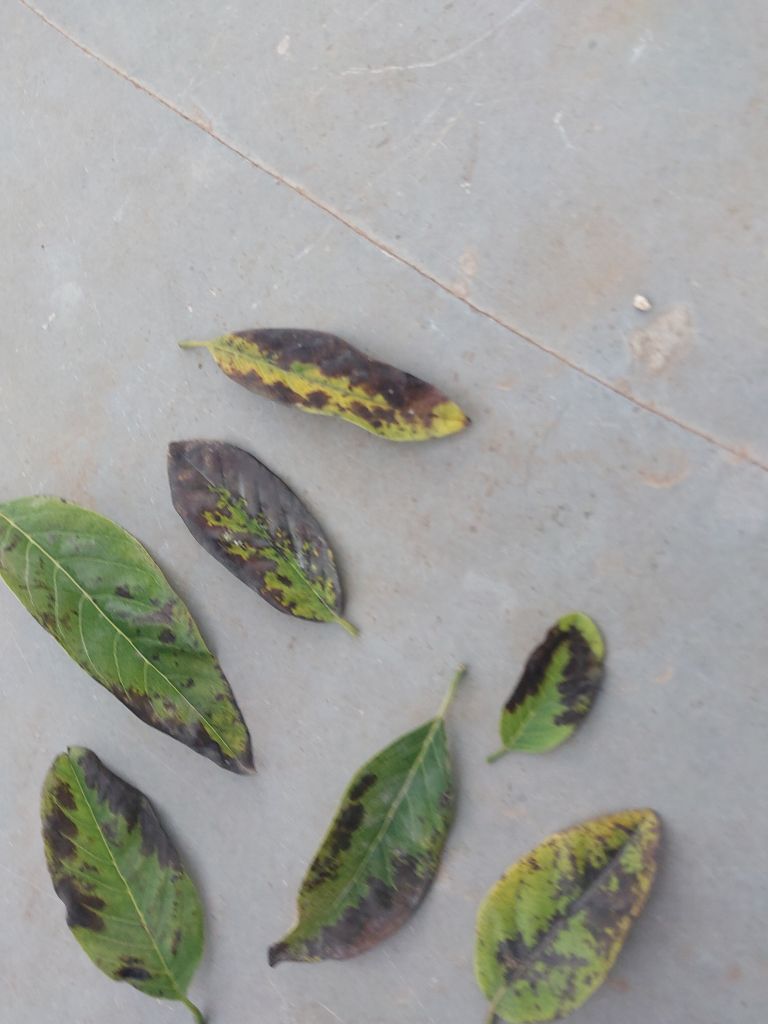
Disease label: Leaf spot on Leaves